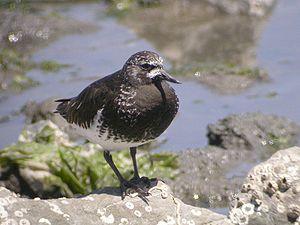
Le Tournepierre noir est une espèce d'oiseaux de la famille des Scolopacidae.